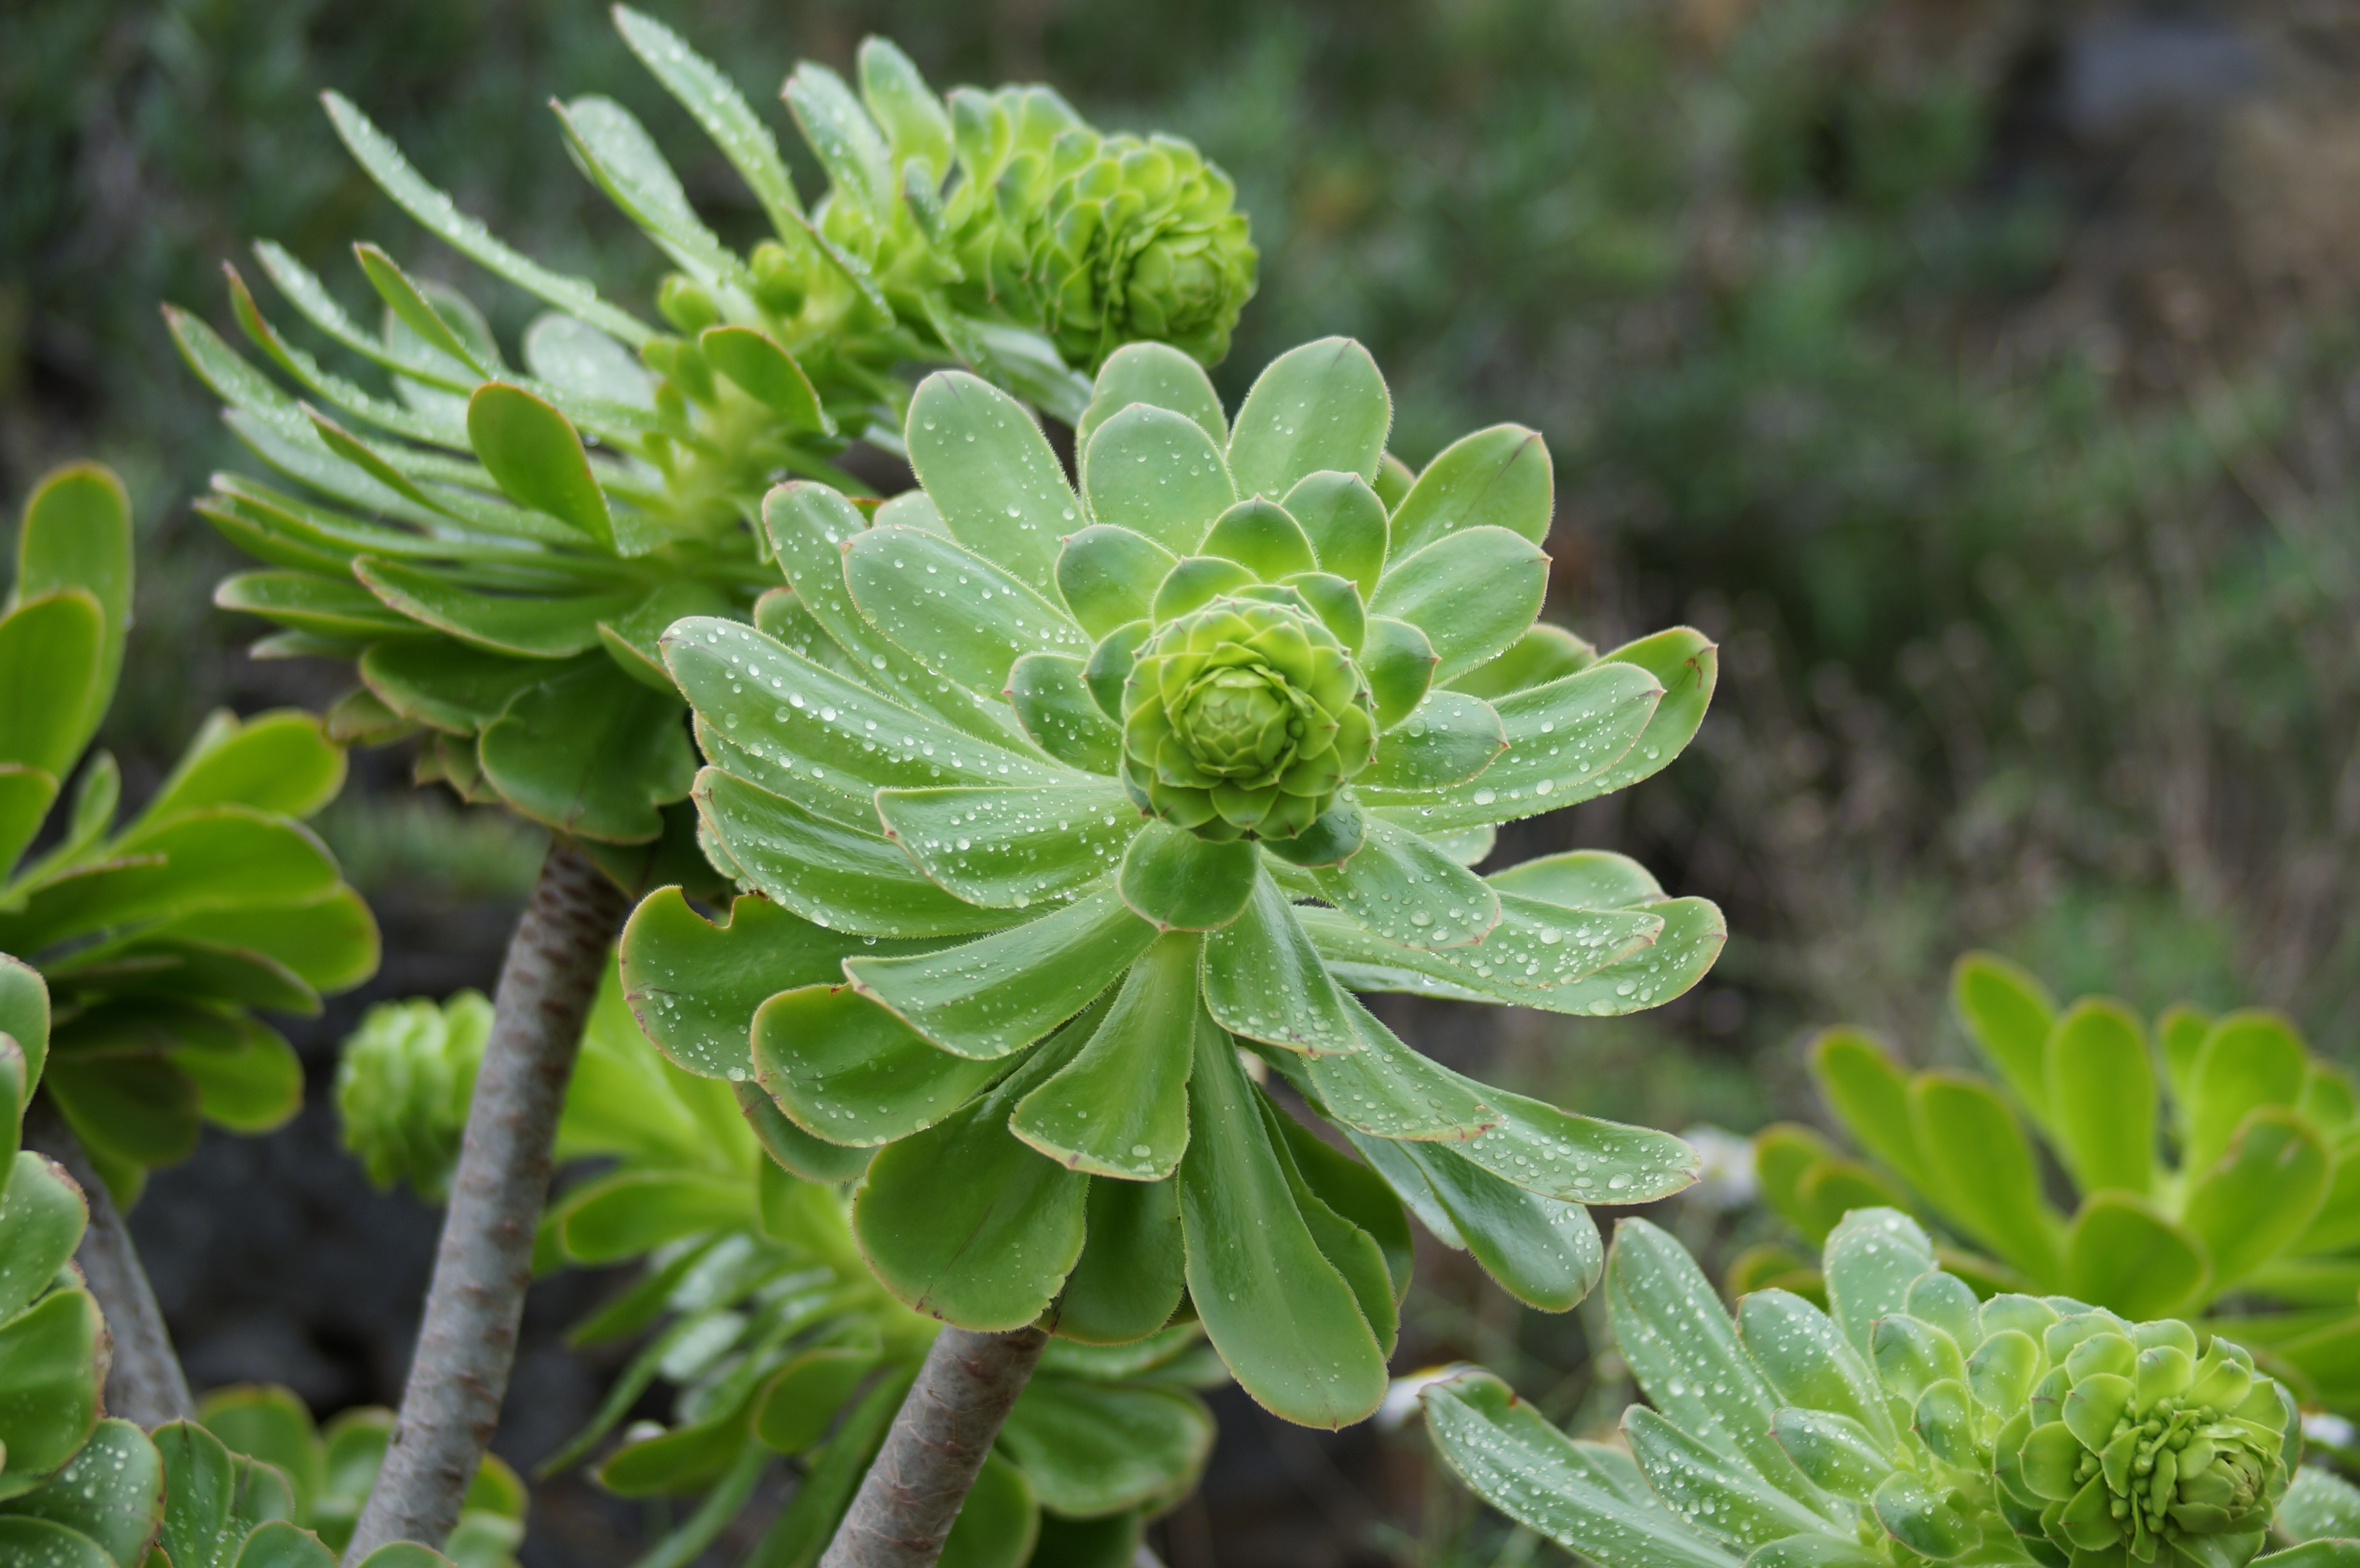
blossom, cactus, plant, leaf, flower, bloom, green, herb, produce, botany, succulent, flora, wildflower, shrub, tenerife, succulents, rarely, duration, flowering plant, cactus greenhouse, daisy family, subshrub, stonecrop family, land plant